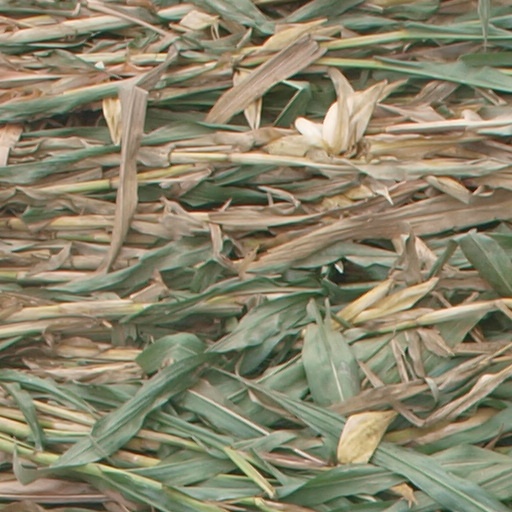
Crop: maize; corn